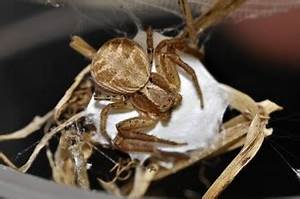
Label: ragno